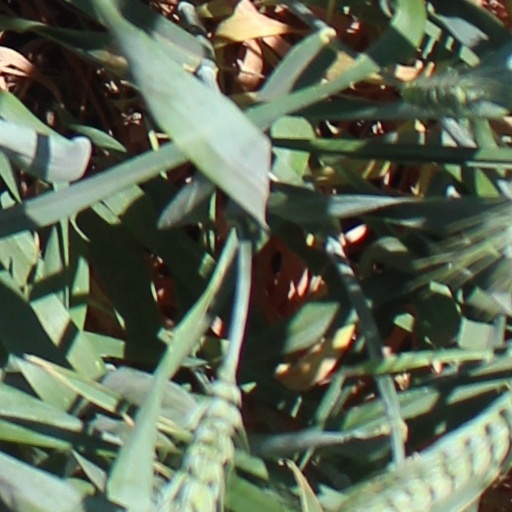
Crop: wheat